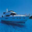
Label: ship